Dangerous Liaisons (2005 film)

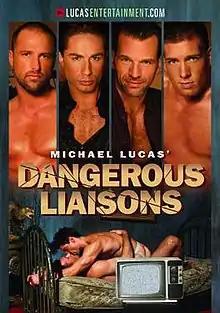
DVD cover

Dangerous Liaisons is a 2005 gay pornographic film directed by Michael Lucas and released by Lucas Entertainment. The film is a film adaptation of "Les Liaisons dangereuses", a novel written in 1782 by Pierre Choderlos de Laclos. Set in the fashion industry of modern-day New York City, Lucas inserted pornographic scenes into the common themes of lust and deceit for the plot of his X-rated version.